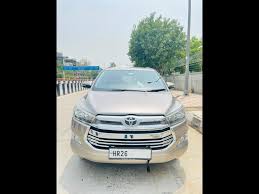
Label: noambulance